Đuro Đaković

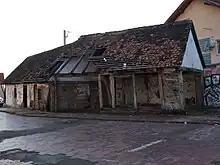
Birthplace of Đuro Đaković in Brodski Varoš

Born in the village of Brodski Varoš near Slavonski Brod, in Austria-Hungary's Kingdom of Croatia-Slavonia, to family of Croat peasants, he moved to Sarajevo in search of a job as a trained metal worker at the age of 18, where, in November 1905, he joined the newly-formed Radical Movement Union, and took part in several strikes in the following years. His son Stjepan, who was born in Sarajevo in 1912, also become a communist, and at the outbreak of WWII he joined partisans. In 1942 Stjepan was killed by the Ustaše.